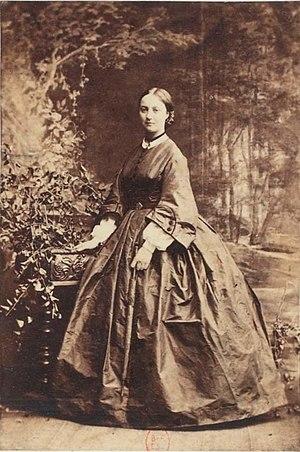
Françoise Marie Amélie d’Orléans, duchesse de Chartres par son époux Robert d’Orléans, est née le 14 août 1844 à Neuilly-sur-Seine et est décédée au château de Saint-Firmin le 28 octobre 1925. C’est un membre de la maison d’Orléans.